Lim Yung-hui

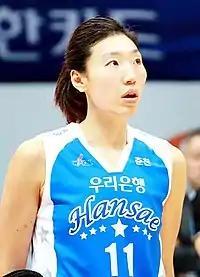
Lin in 2016

Lim Yung-hui (born 29 May 1980) is a South Korean basketball player for Asan Woori Bank Wibee and the South Korean national team.